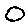
Label: 0